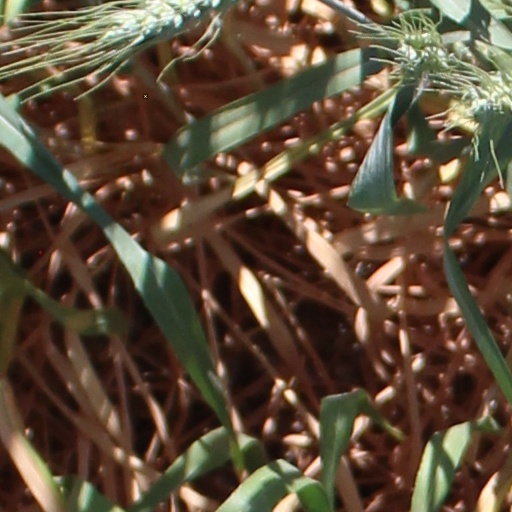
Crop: wheat